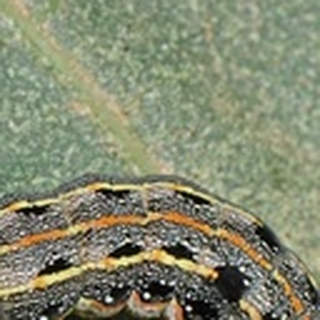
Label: cotton_army_worm